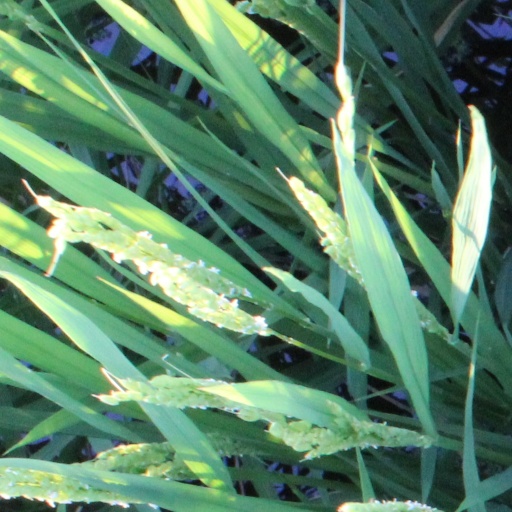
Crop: rice